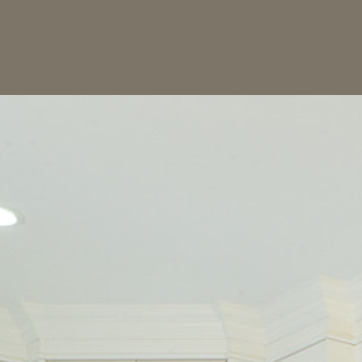
Material: painted